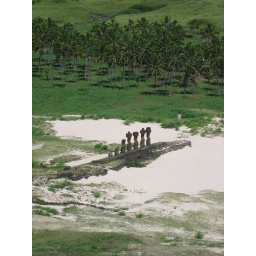
View of Moais from hill near Anakena beach